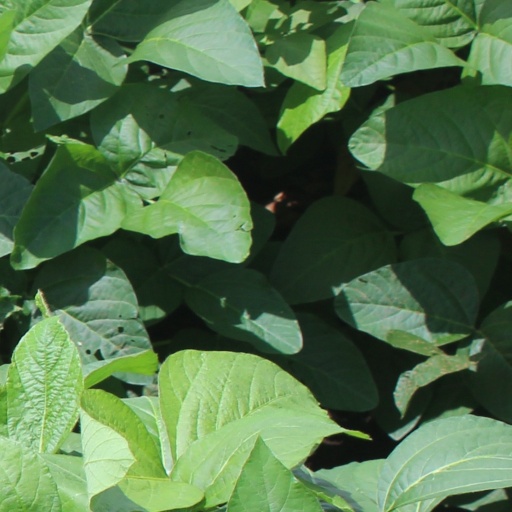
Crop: soybean